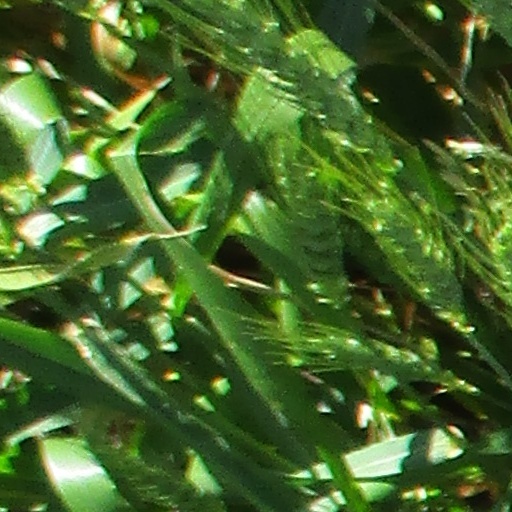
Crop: wheat